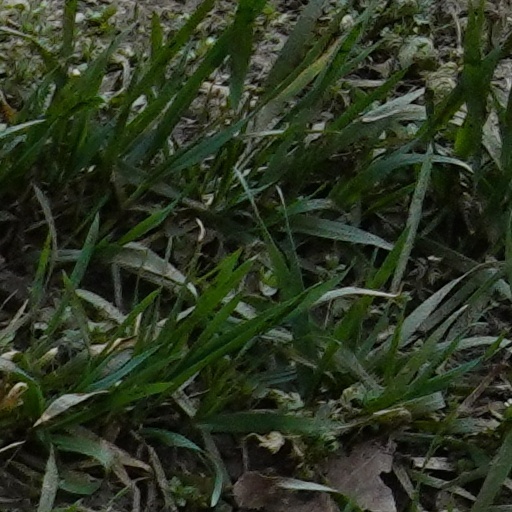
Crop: wheat